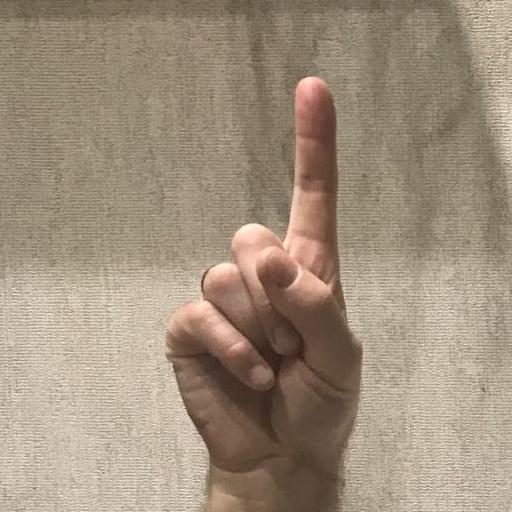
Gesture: one